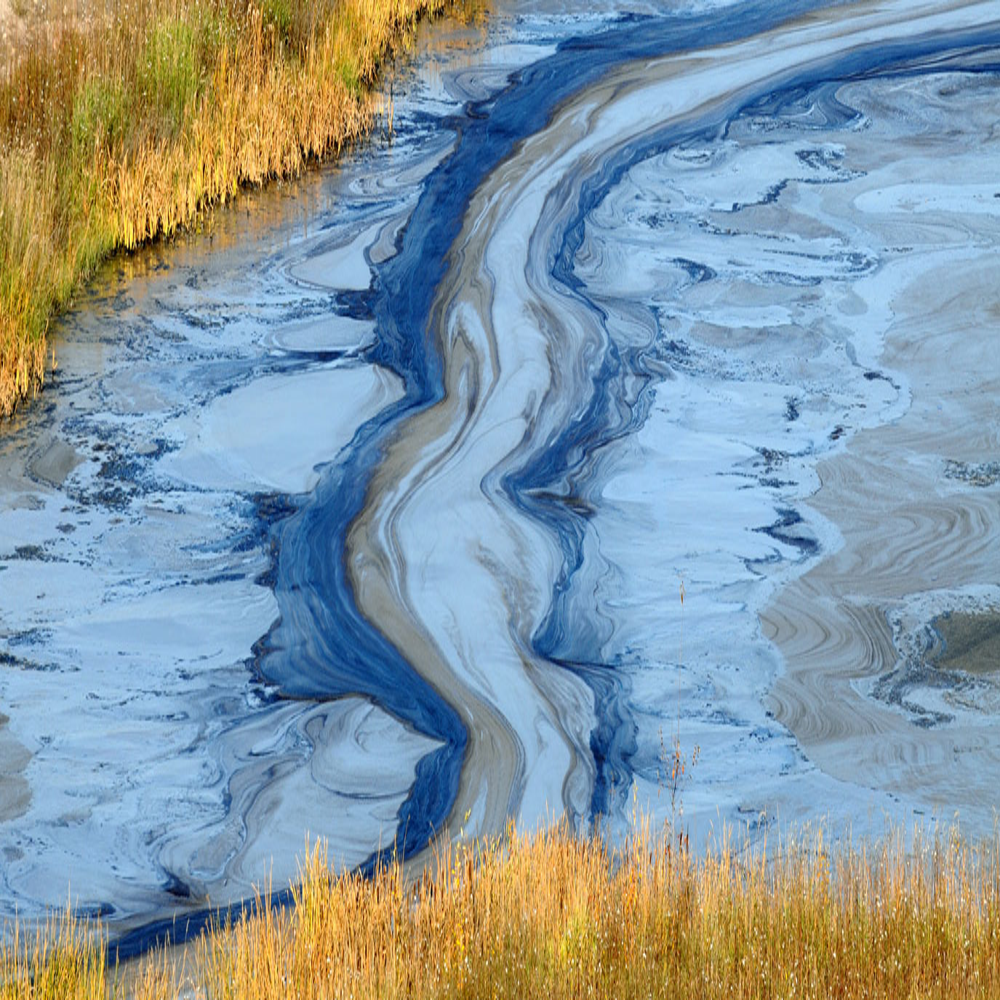
Body of water present: yes
Land polluted: no
Water polluted: yes
Pollution percentage: 100%